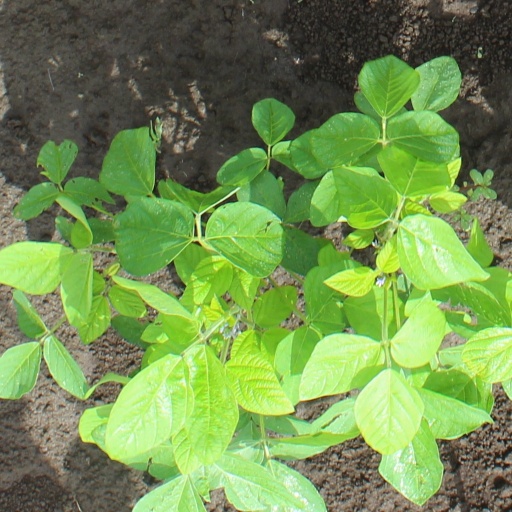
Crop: soybean